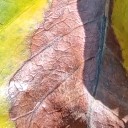
Label: Phoma